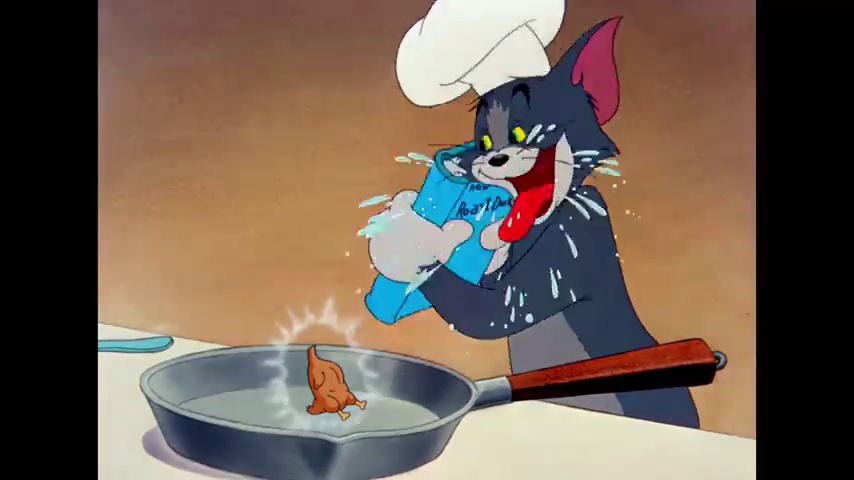
Portrait style: Cartoon Portrait